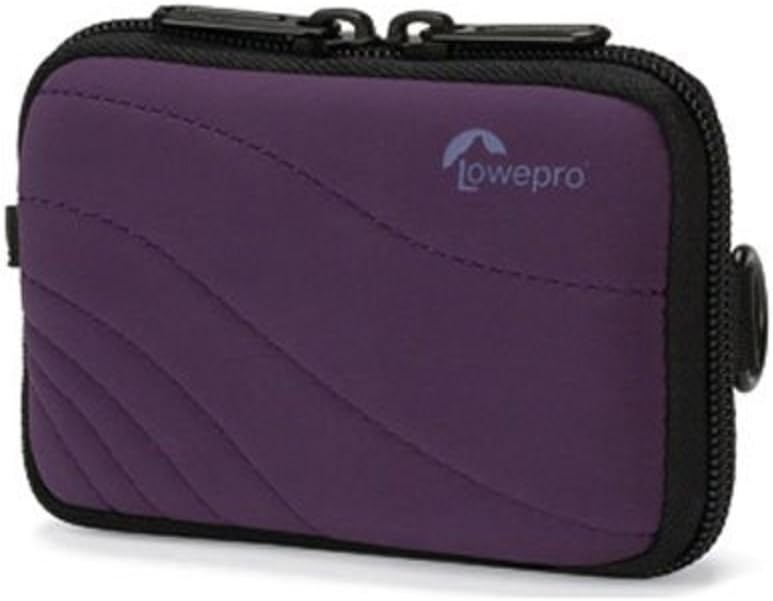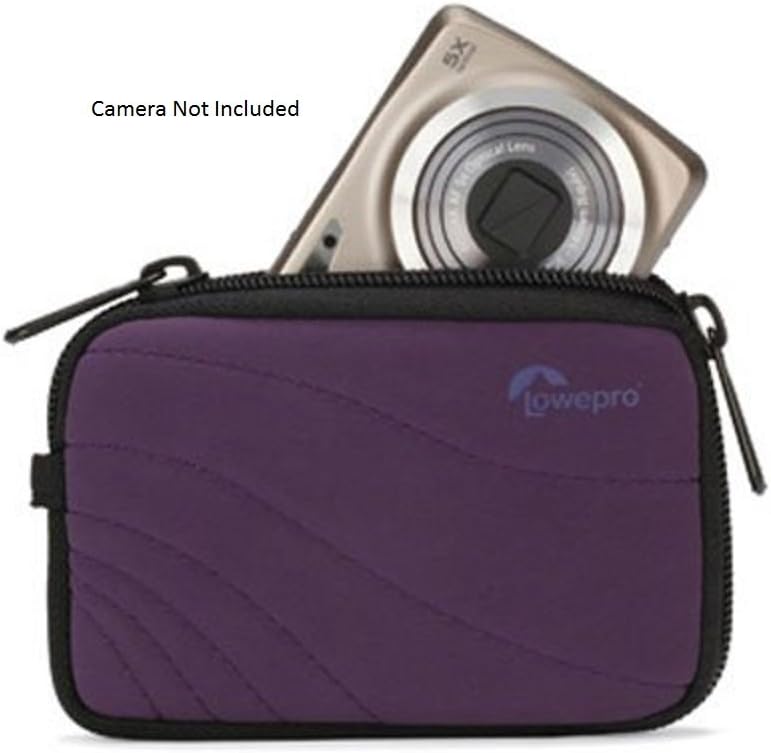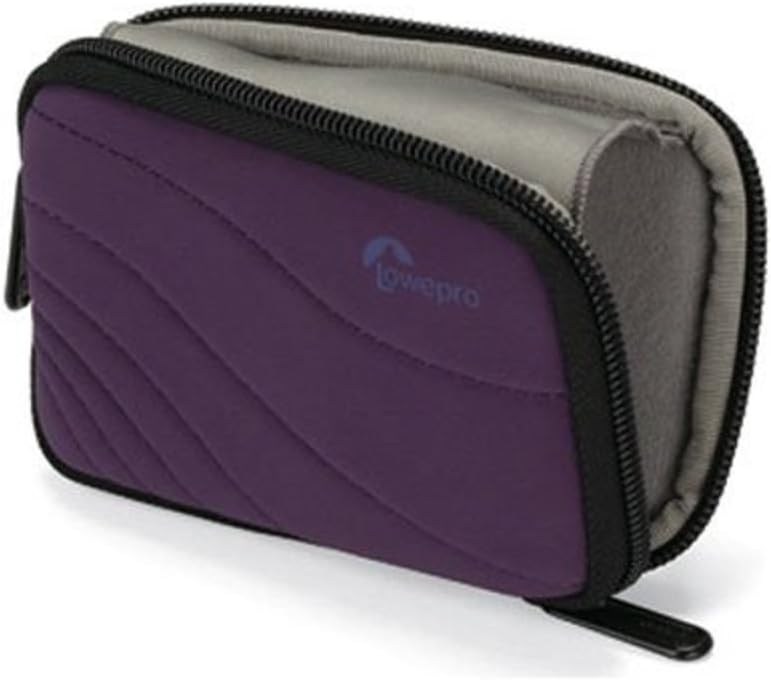
Lowepro LP36363-0WW Sausalito 20 Camera Pouch (Deep Purple)
Category: Camera & Photo
Superior, all-around screen protection in a compact design.
Features: Soft-faced, reinforced neoprene case provides impact-resistant protection | Built-In microfiber cloth cleans and protects LCD screen and lens from scratches | Soft, brushed tricot lining protects gear from scratches and abrasions